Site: brandenburg
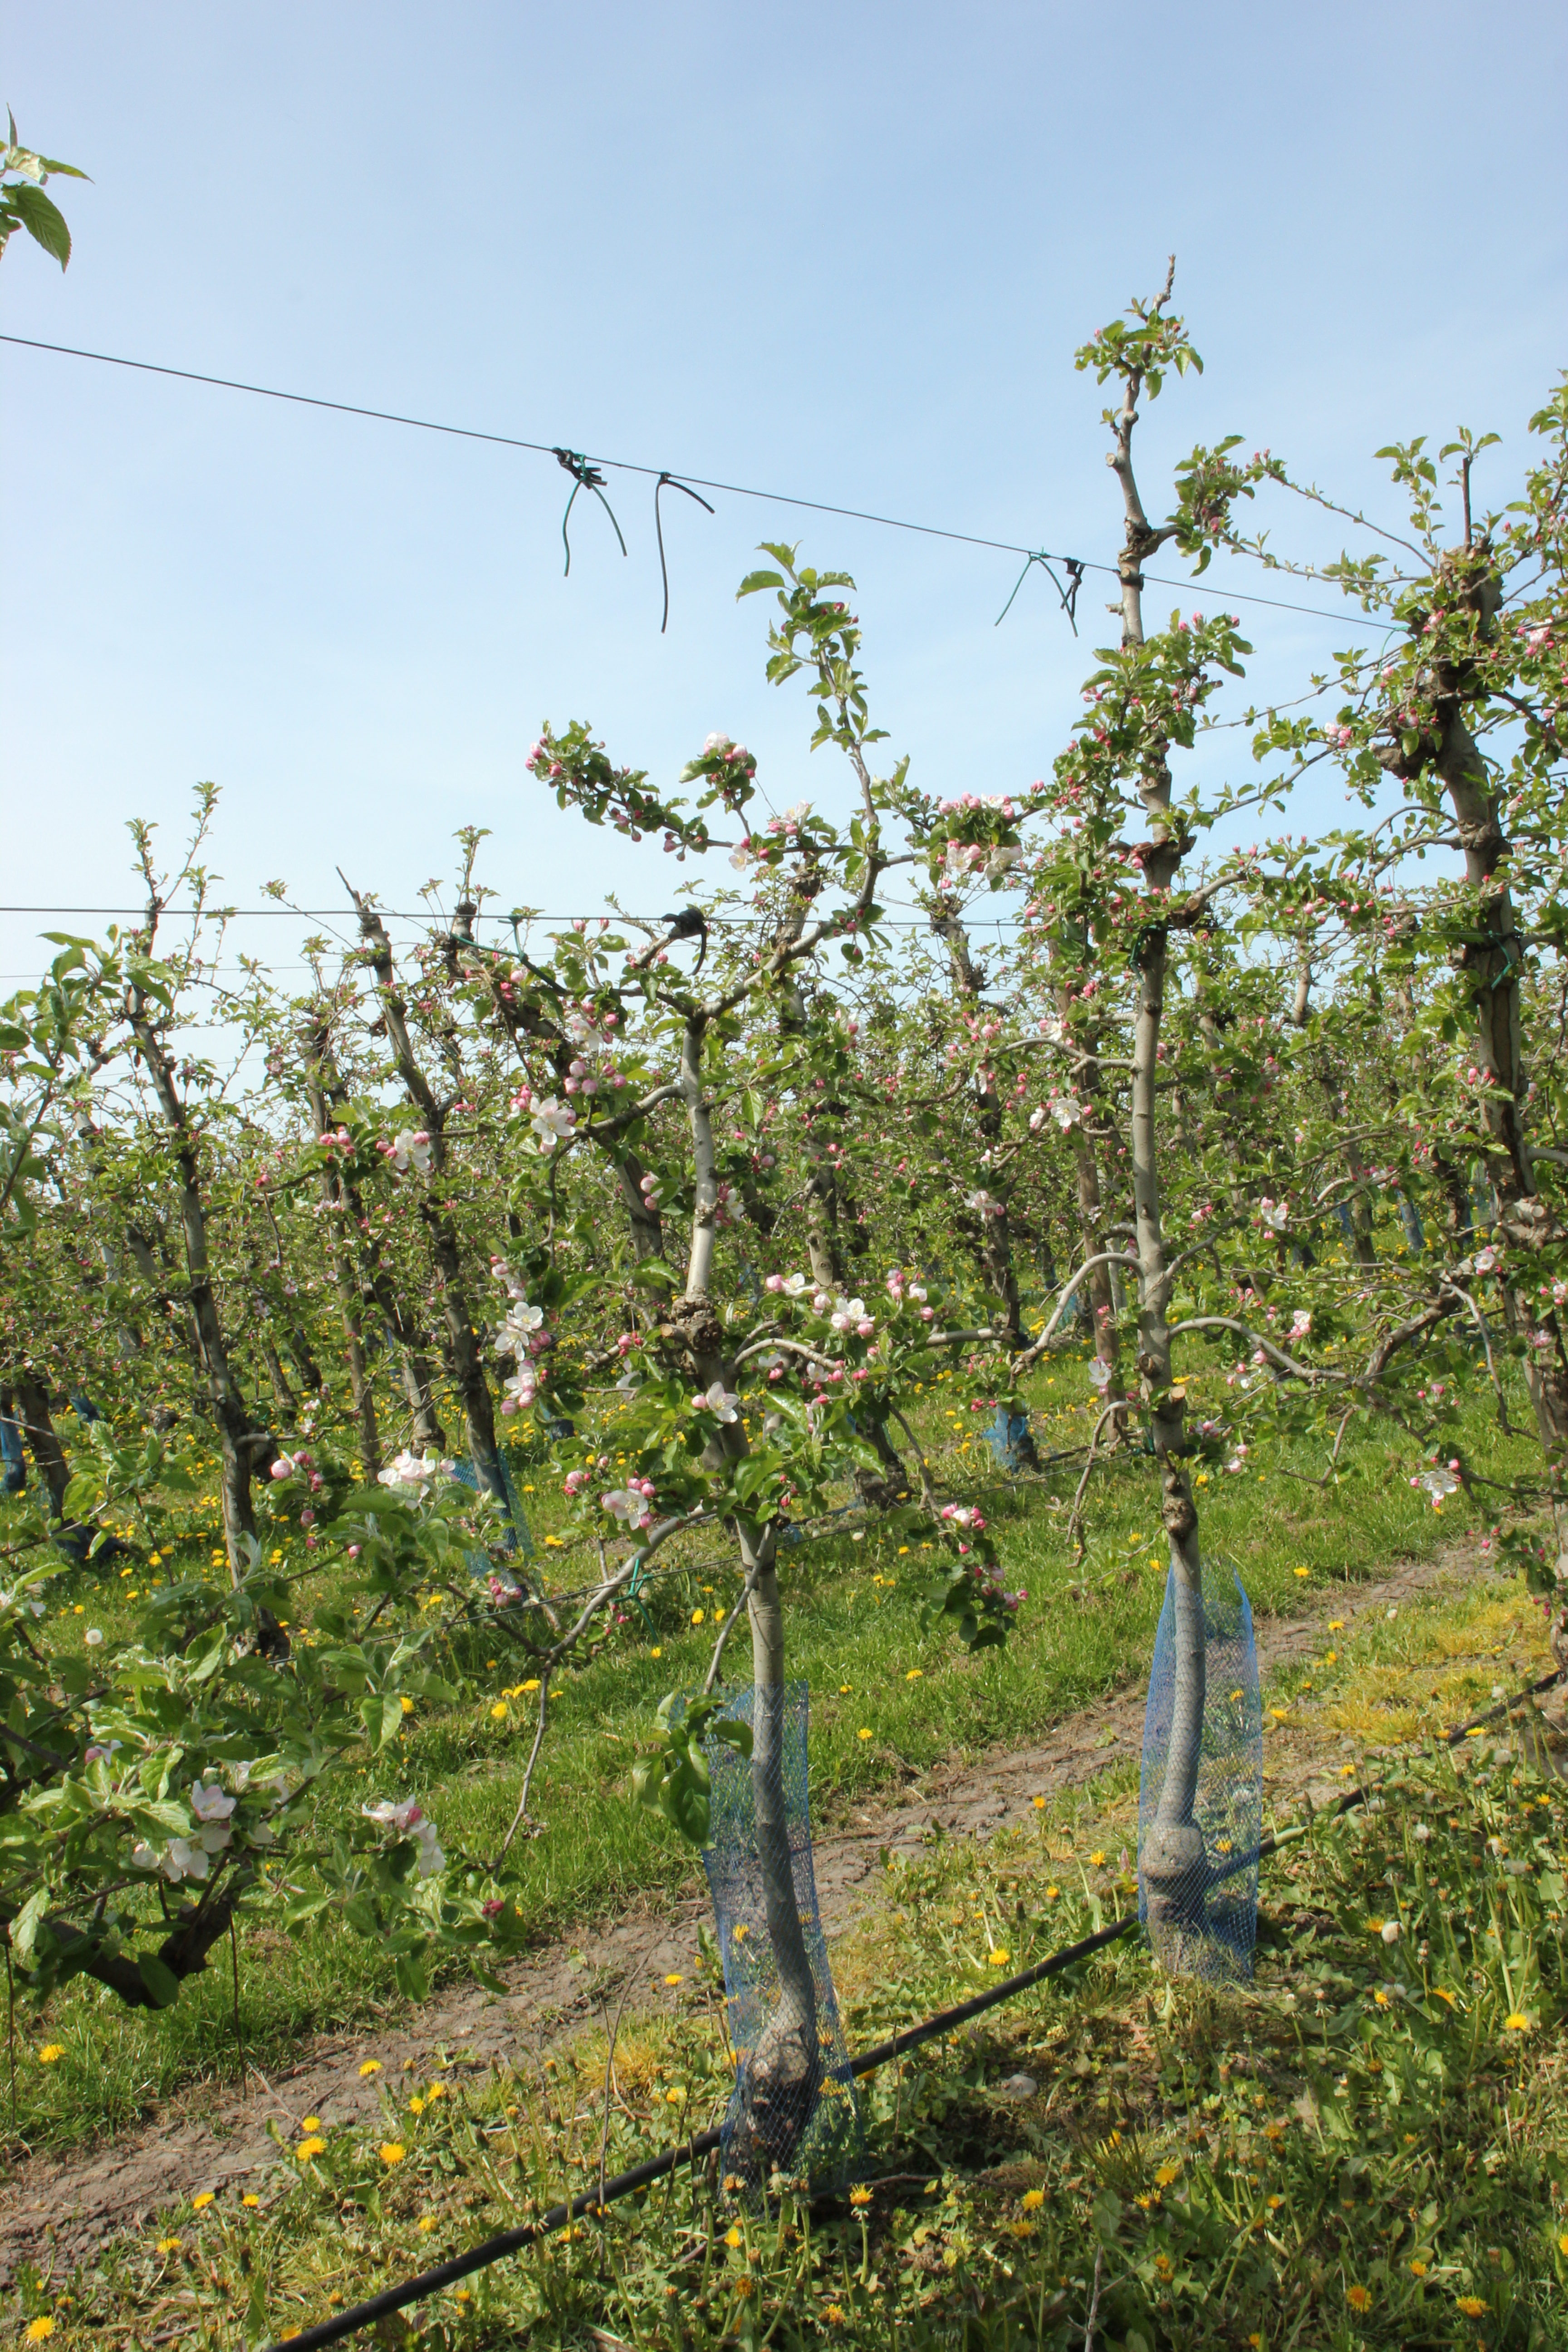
Growth stage (BBCH 60): Flowering